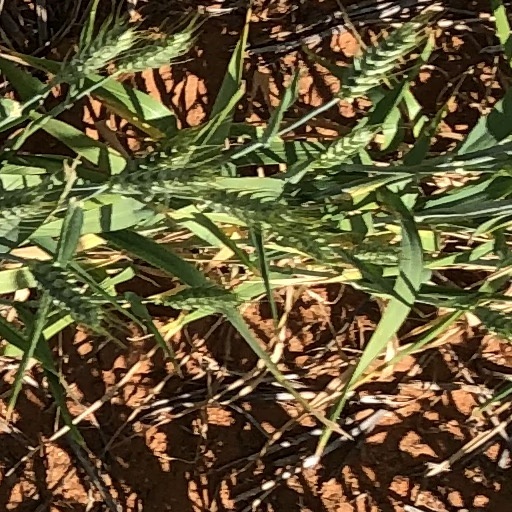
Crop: wheat